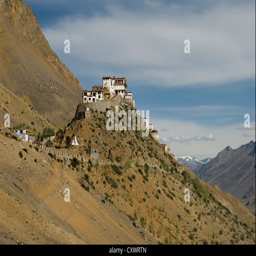
a view of key monastery looking from the east .